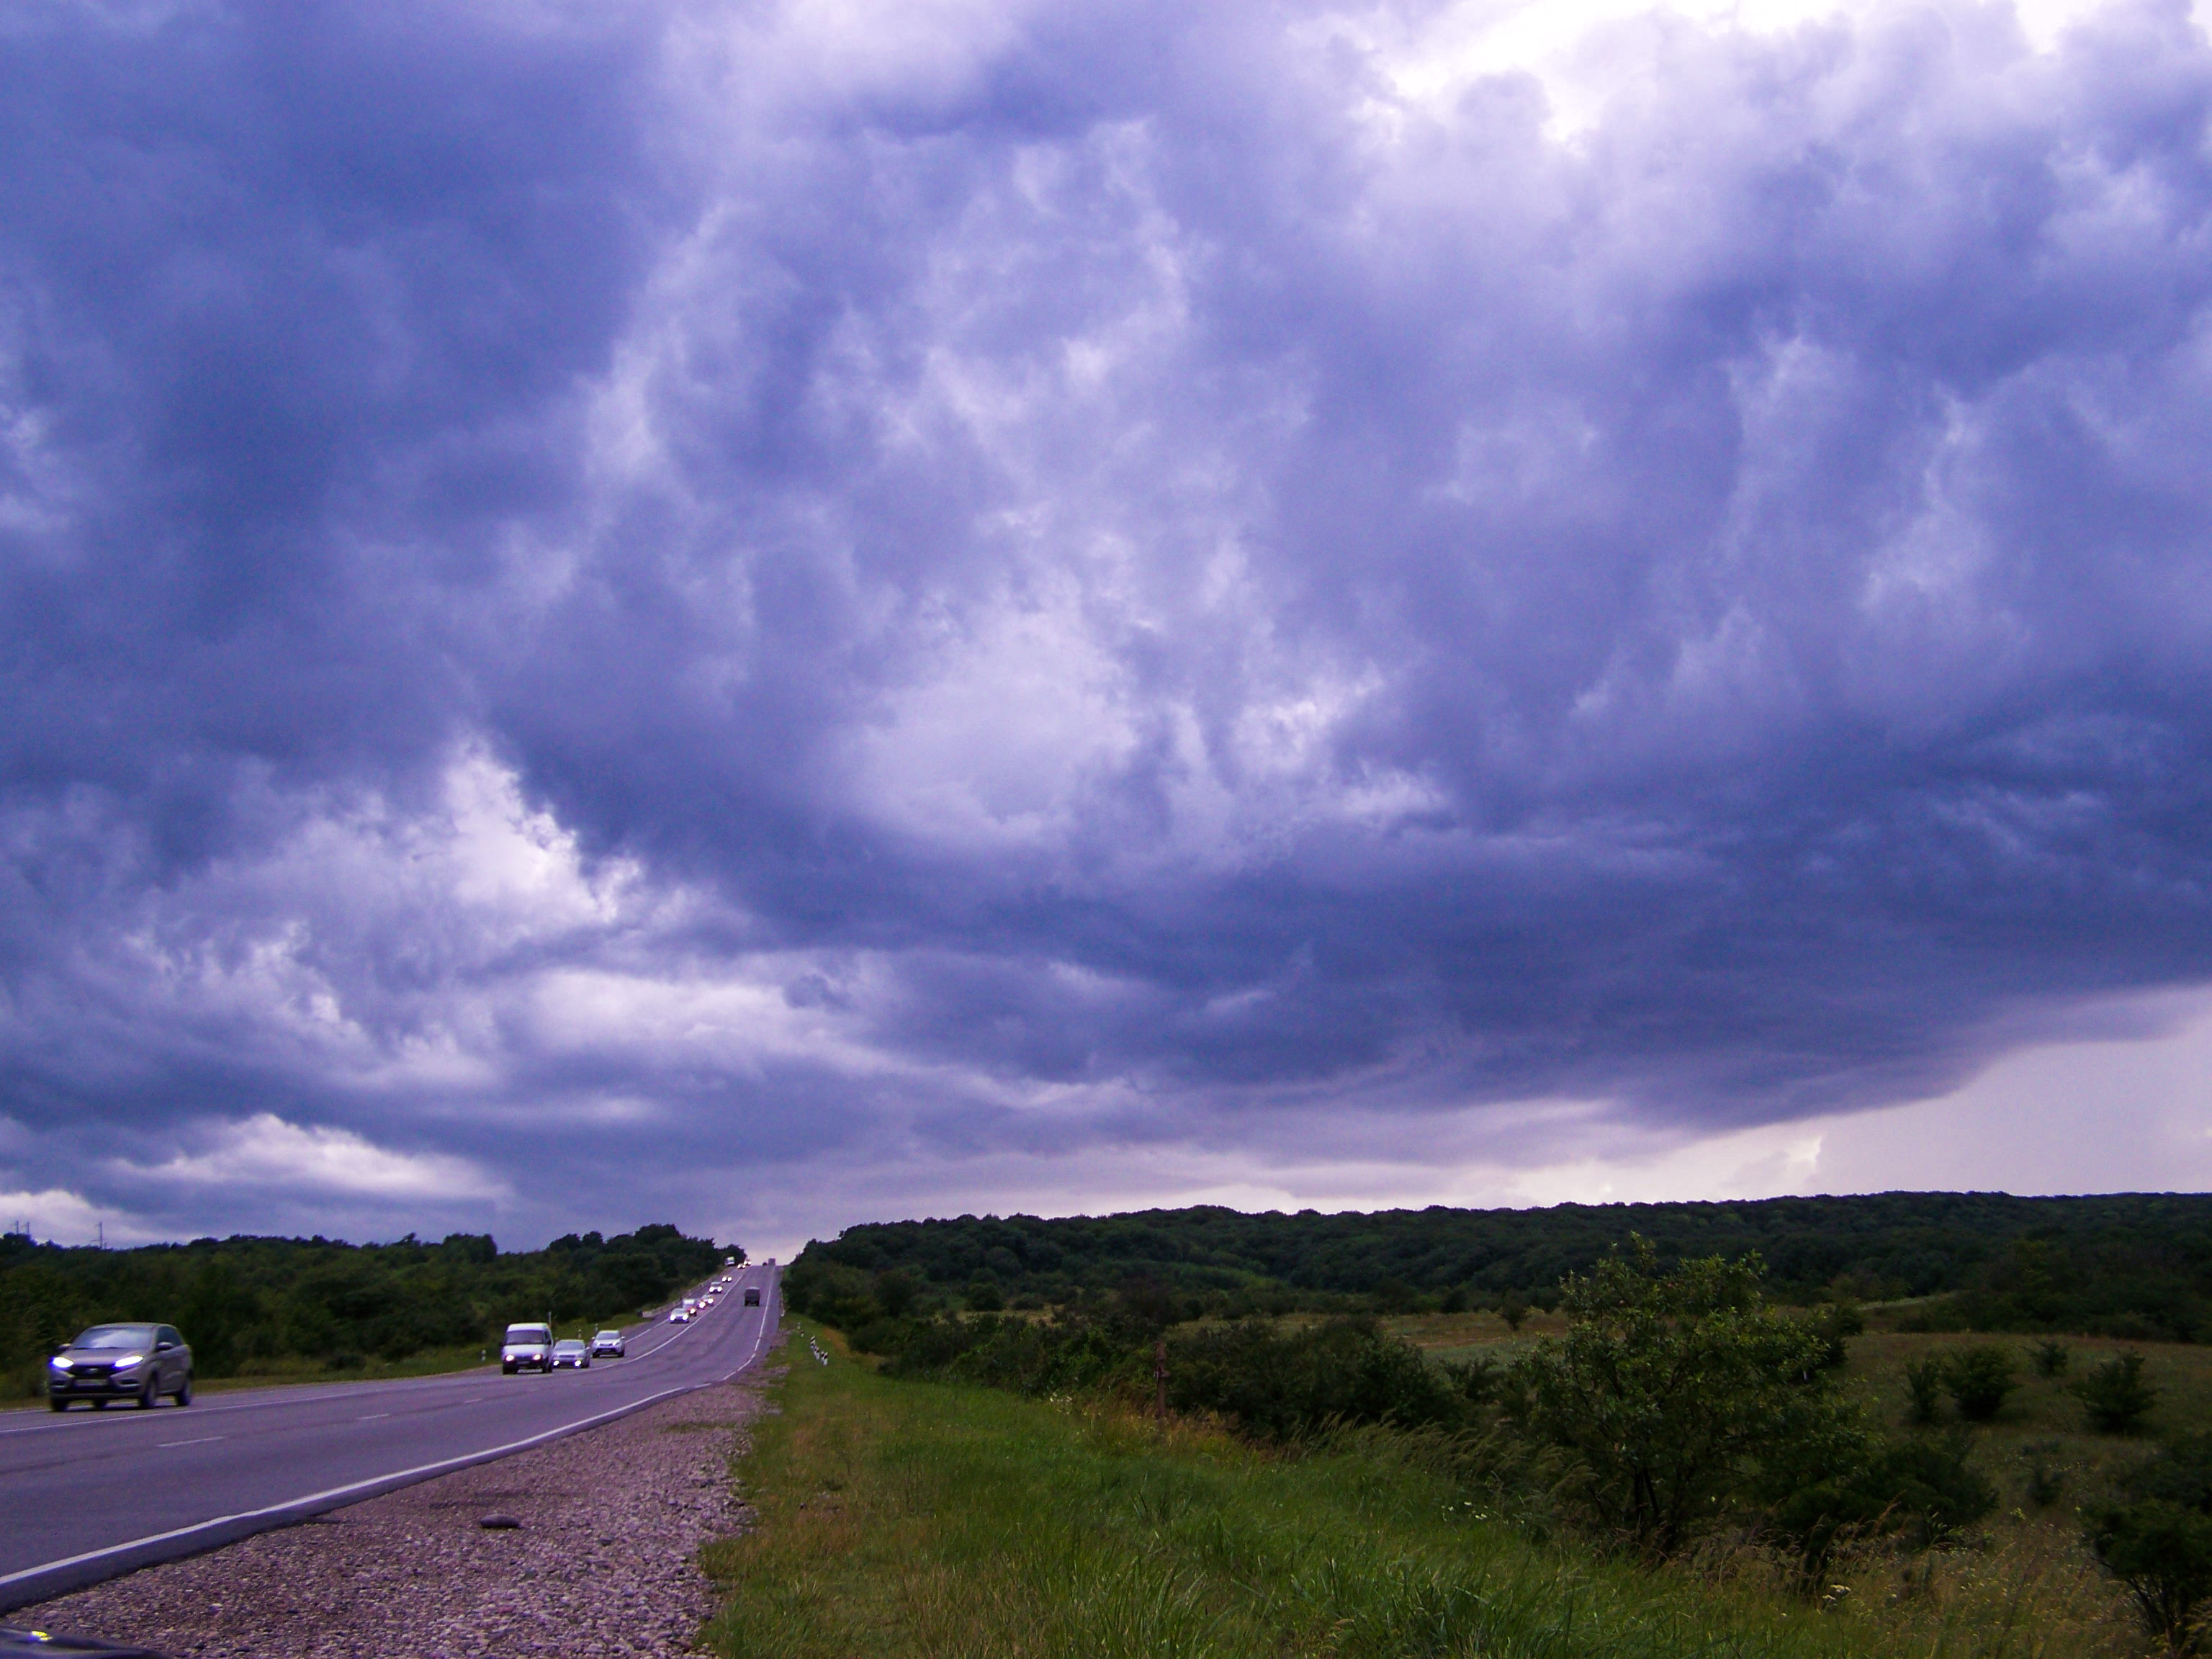
sky, travel, nature, green, blue, retro, vintage, website, card, evening, forest, creative, artistic, style, summer, cloud, road, cumulus, daytime, natural landscape, highland, atmosphere, horizon, meteorological phenomenon, morning, rural area, infrastructure, tree, landscape, sunlight, asphalt, grass, storm, thoroughfare, road surface, lane, grassland, highway, hill, plain